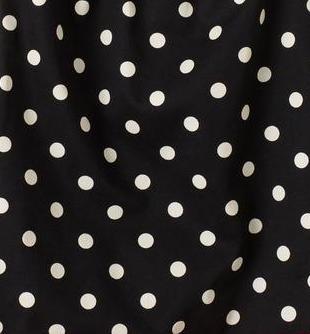
Texture: polka-dotted